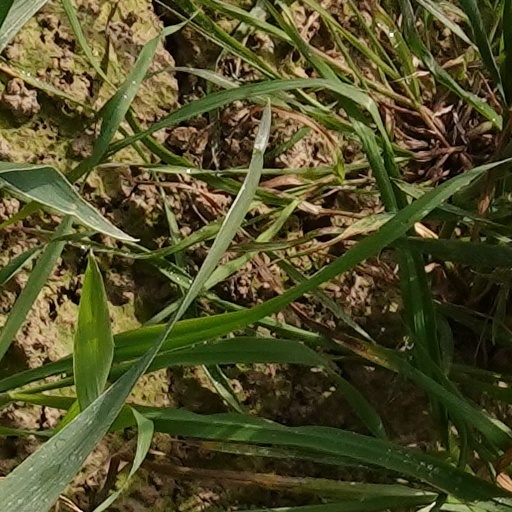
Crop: wheat